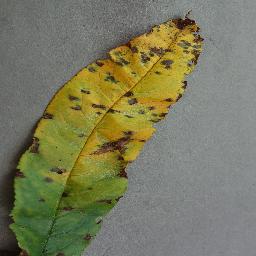
Label: Peach___Bacterial_spot